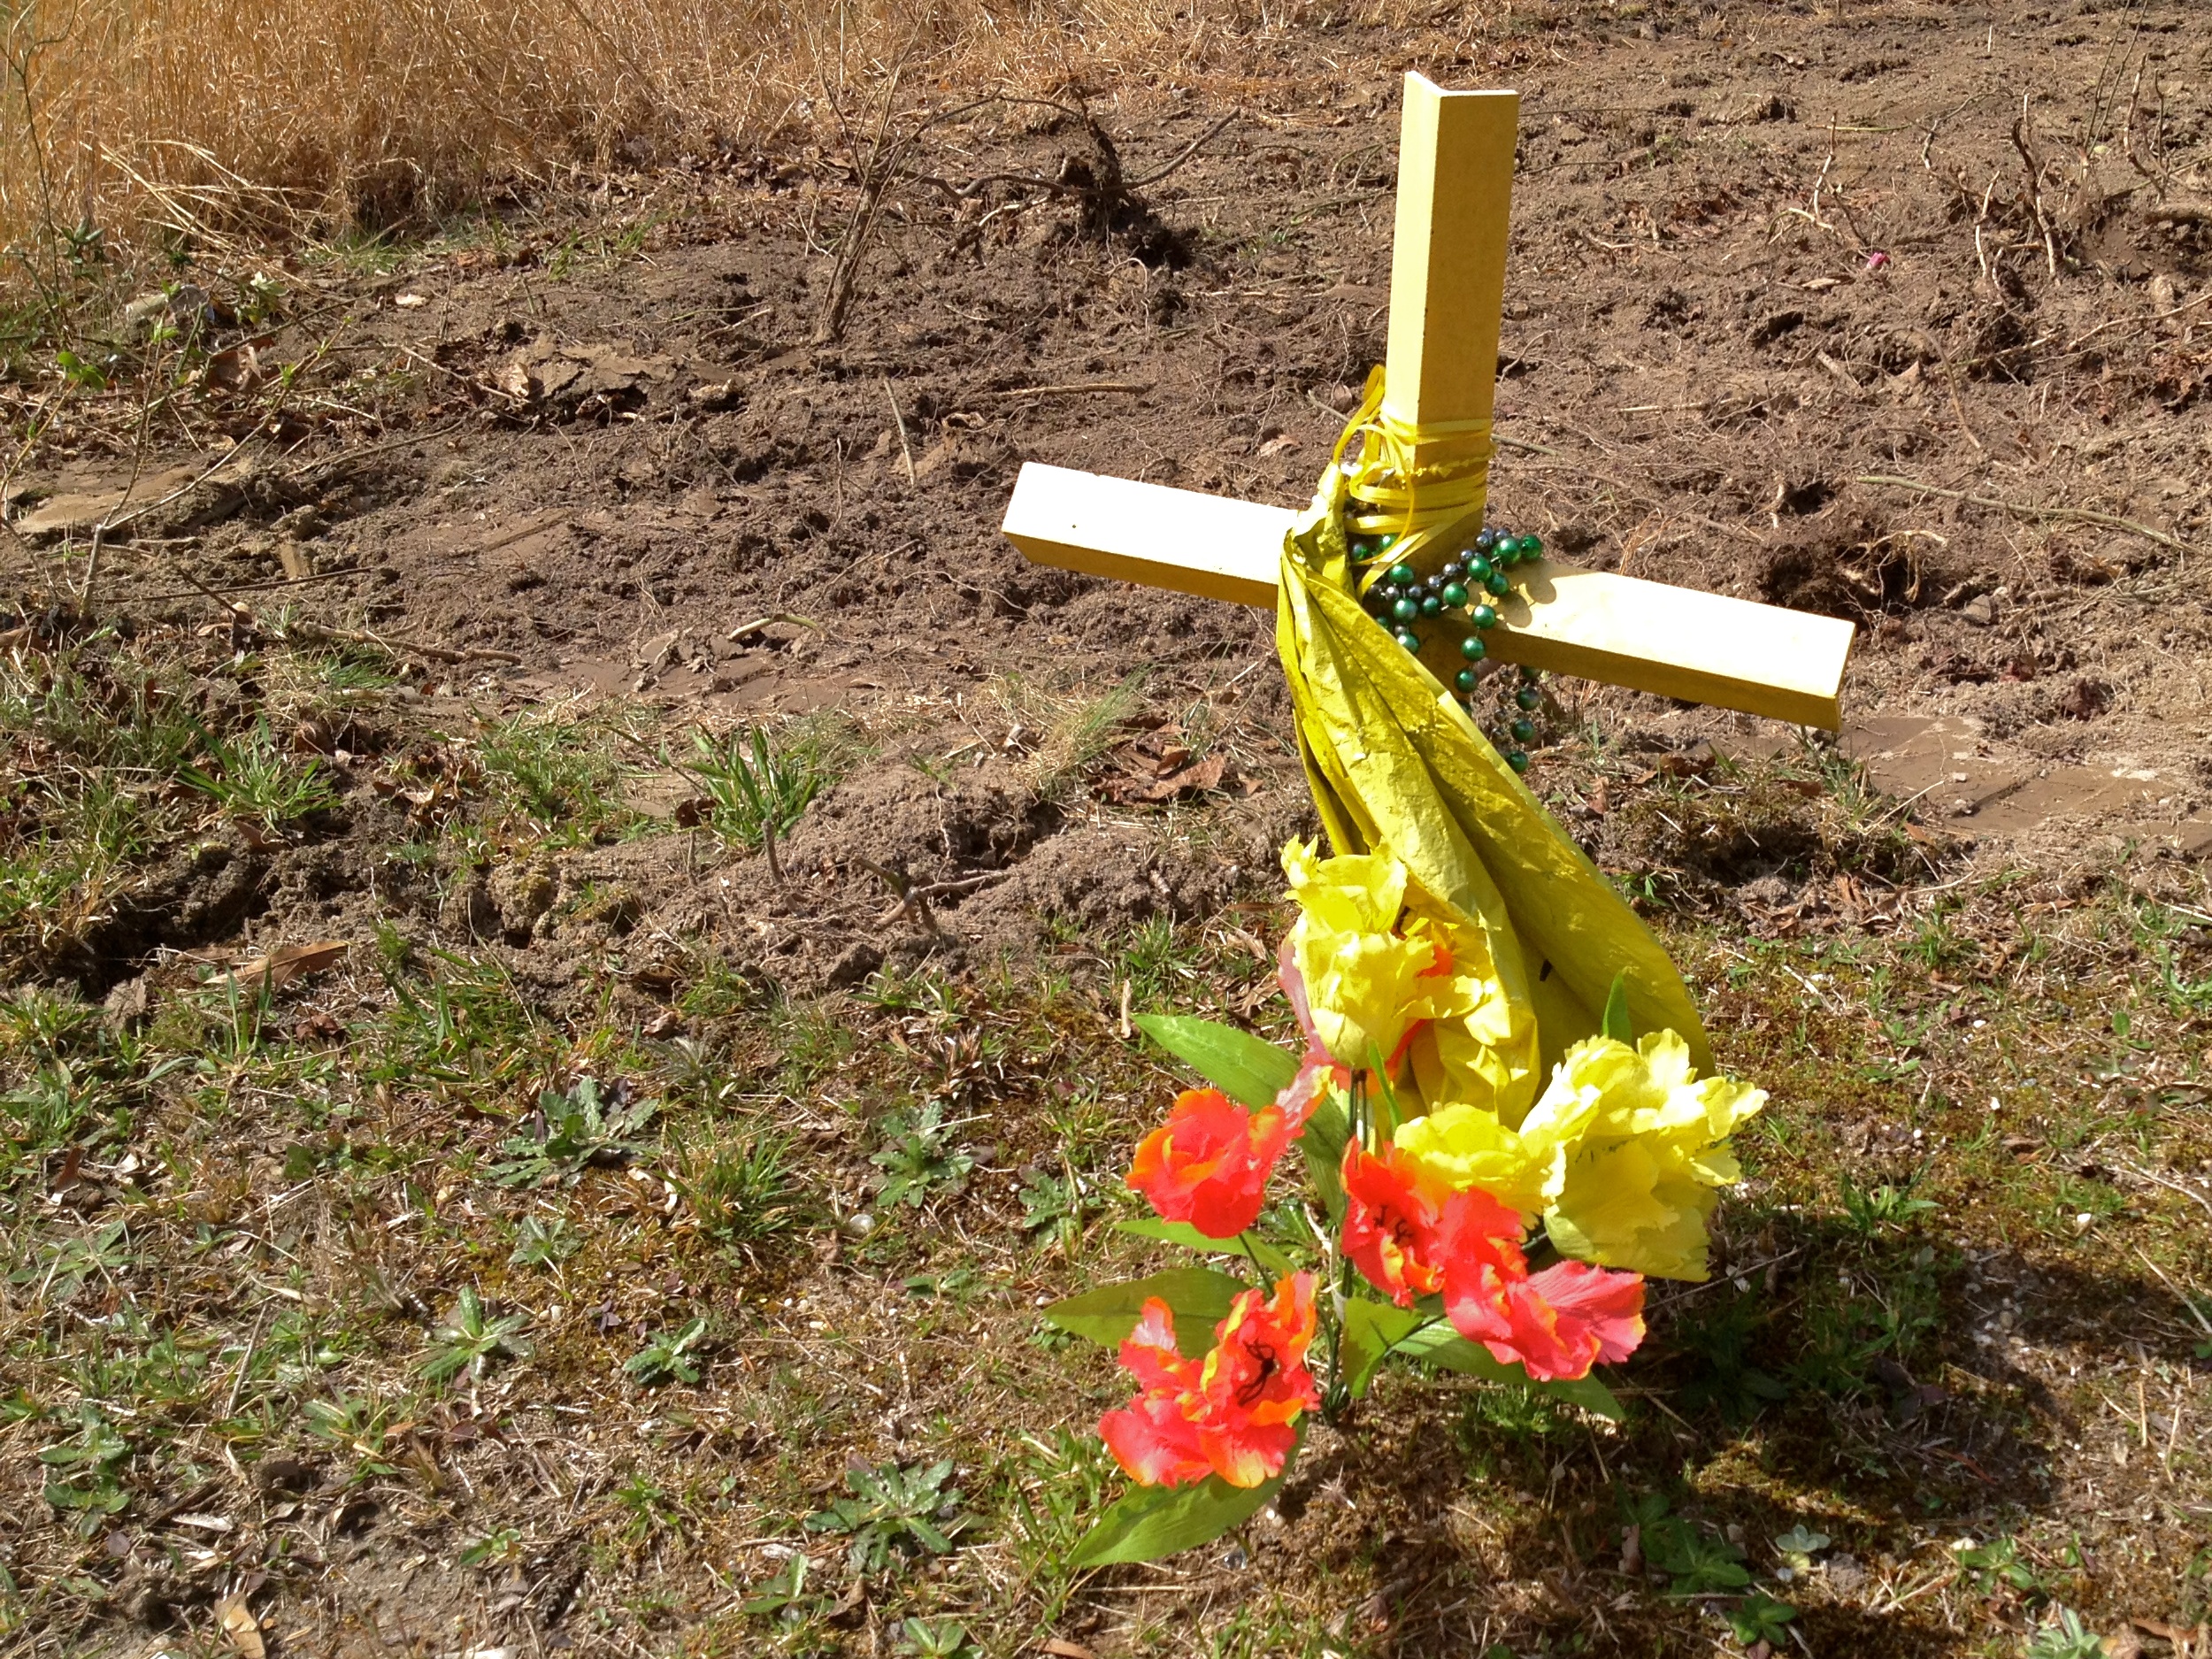
lawn, flower, vehicle, soil